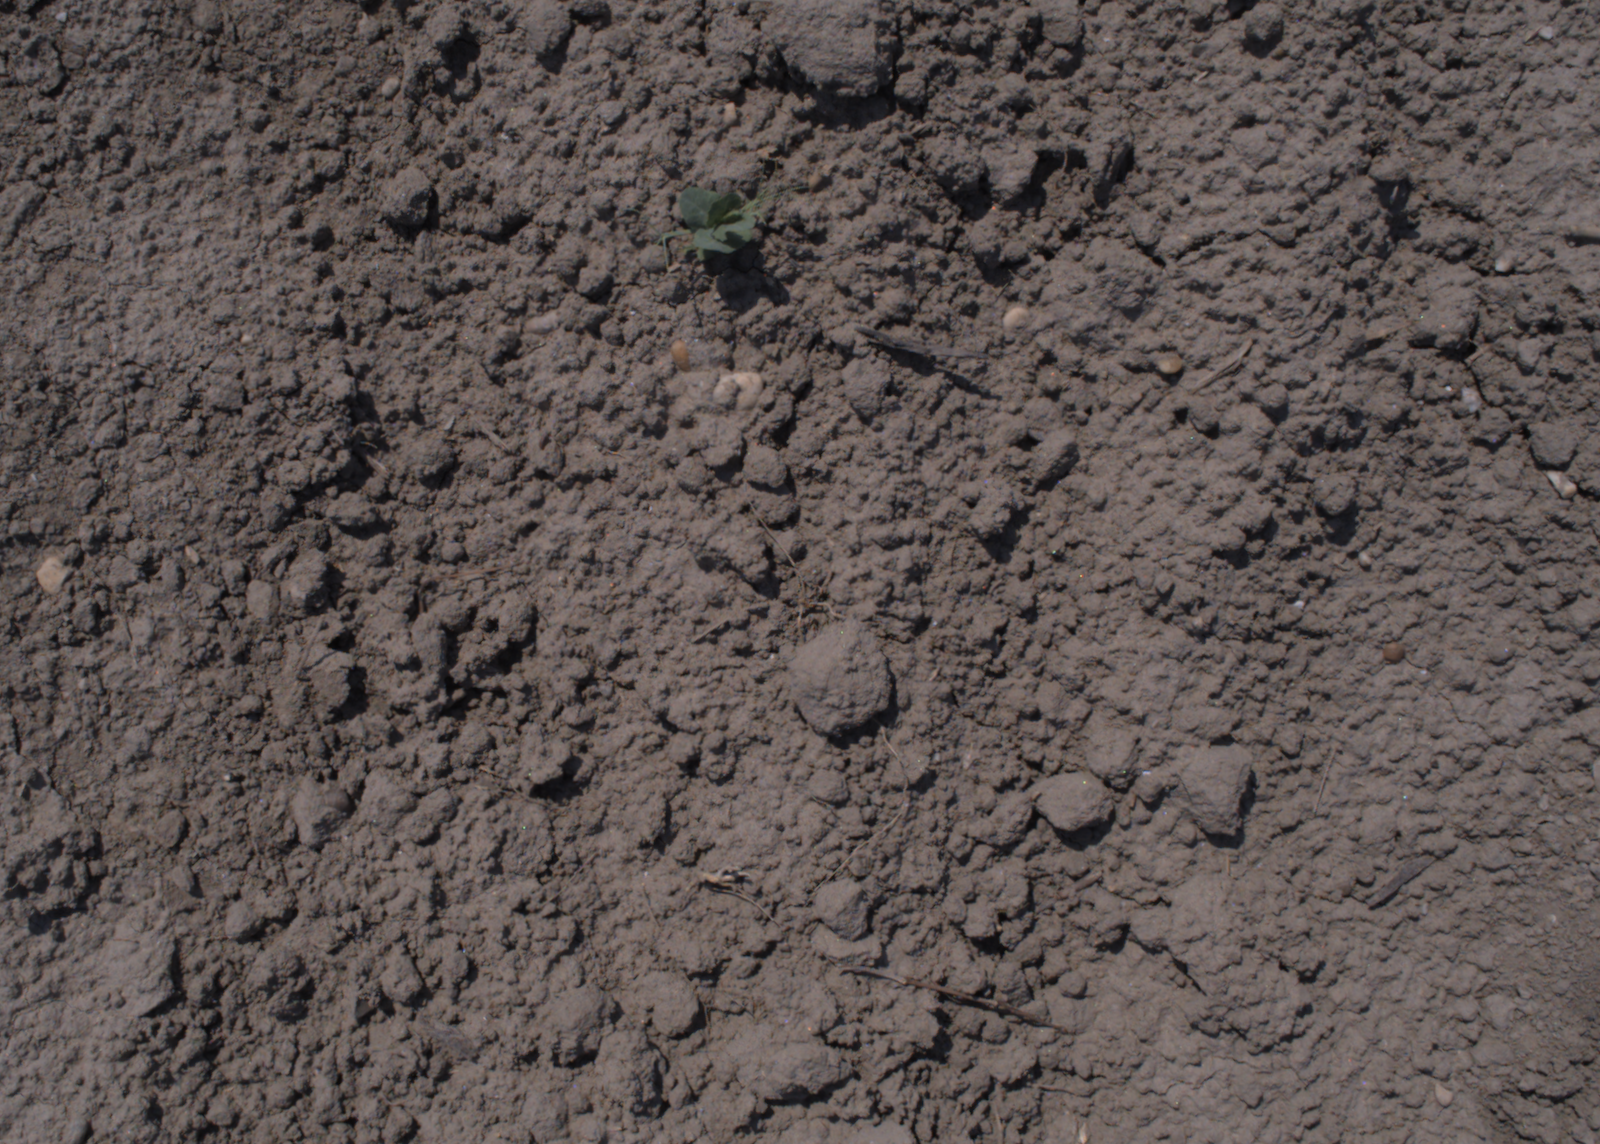
Capture date: 10.08.2020 12:45:07
Weather: sunny
Wind: light
Seeding date: 21.07.2020
Plant canopy height (mm): 930